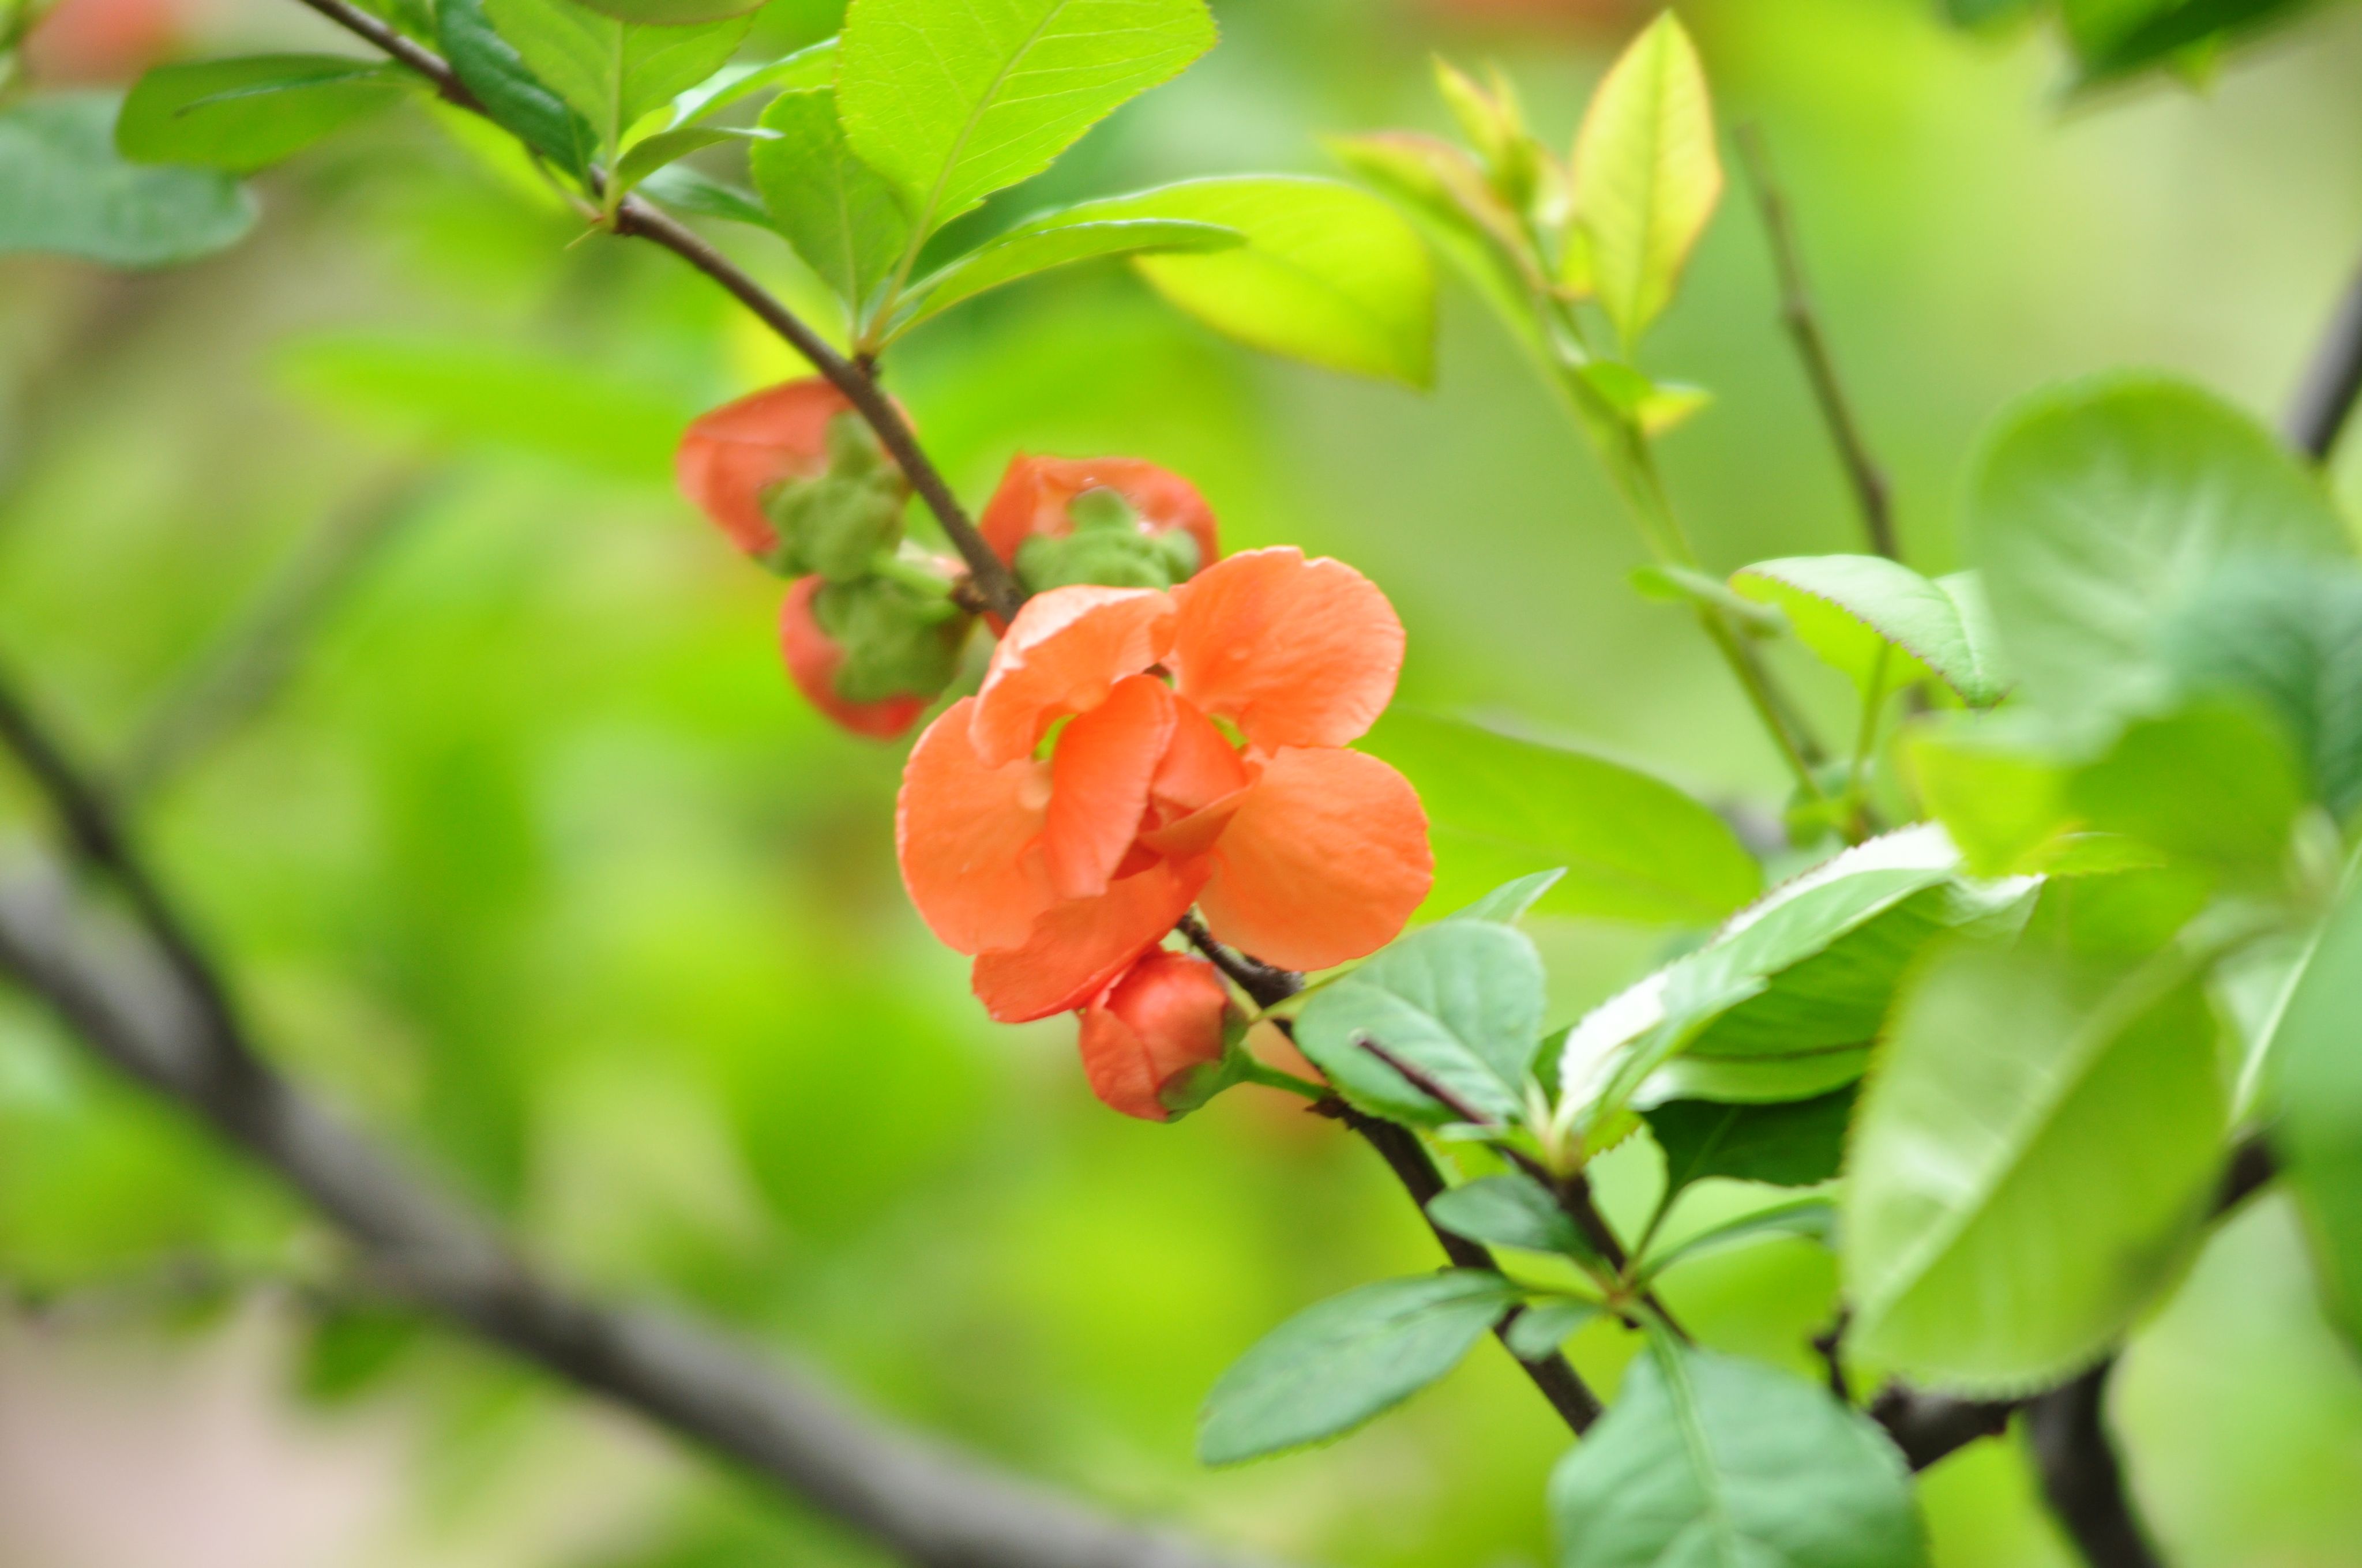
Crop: apple
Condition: healthy